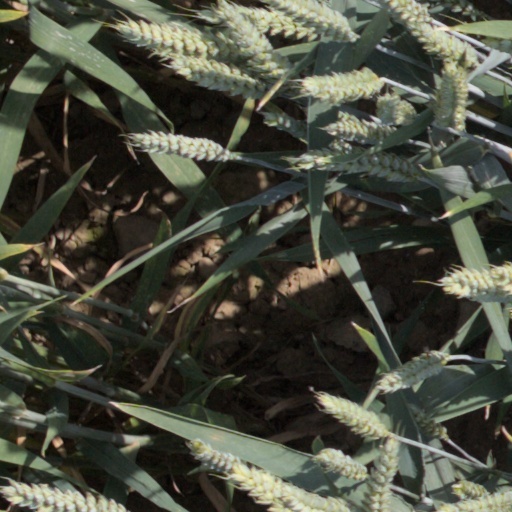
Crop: wheat